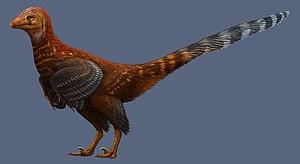
Jianianhualong est un genre éteint de dinosaures théropodes de la famille des Troodontidae.
Jianianhualong est un genre éteint de dinosaures théropodes de la famille des Troodontidae.